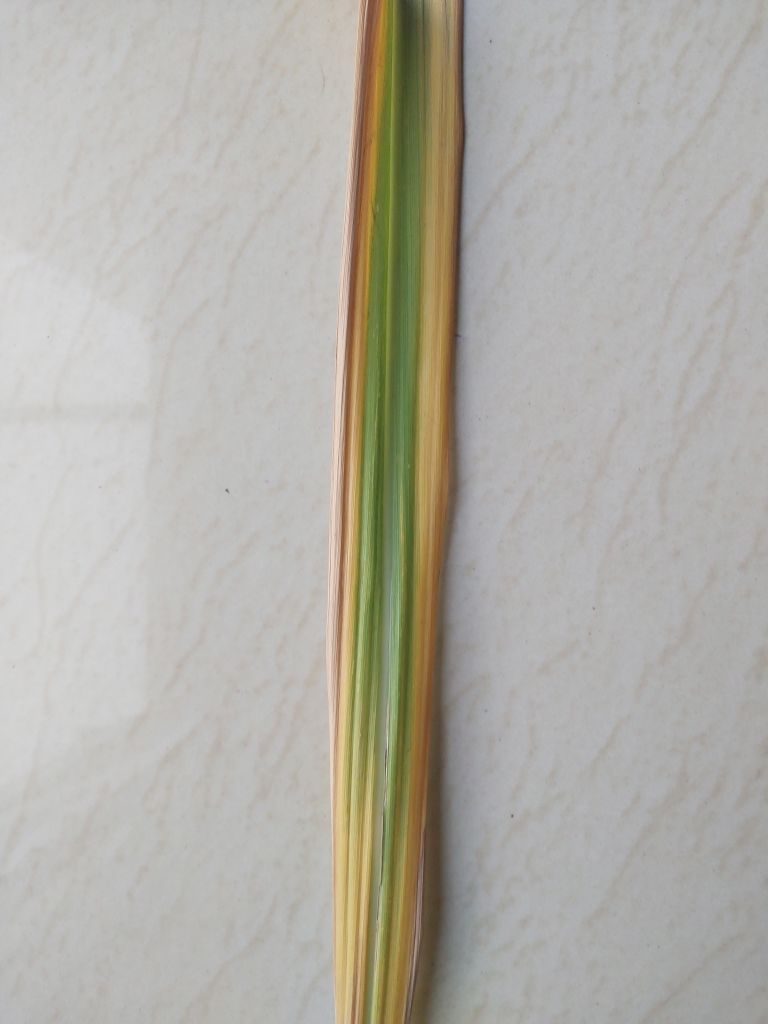
Label: Yellow Leaf